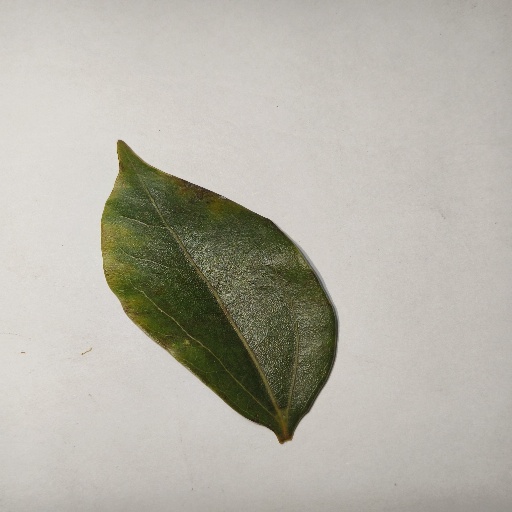
Species: Camphor
Leaf condition: Healthy Leaf